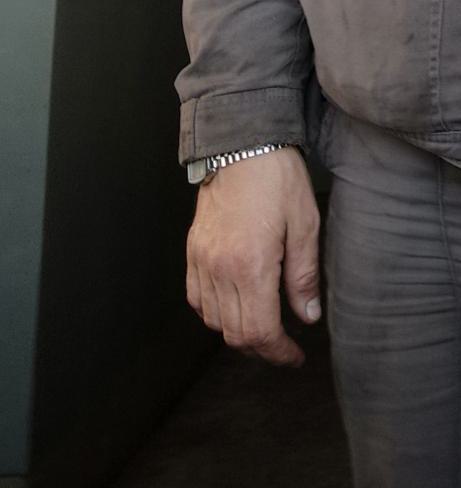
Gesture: no_gesture